Scrivener Dam

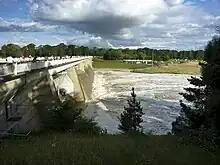
Scrivener Dam with three open fish belly floodgates, 2010

Scrivener Dam, designed in Germany, holds back the waters of the Molonglo River within Lake Burley Griffin. About of concrete was used in the construction of the dam wall. The dam is high and long with a maximum wall thickness of . The dam is designed to handle a once in 5,000 year flood event.